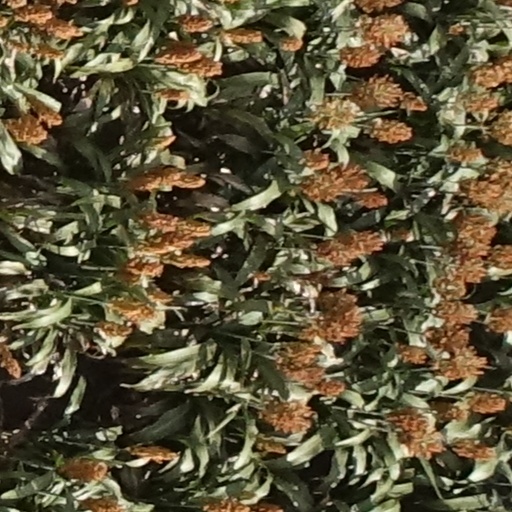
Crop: sorghum